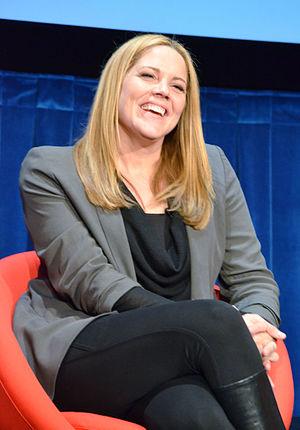
K-PAX : L'Homme qui vient de loin est un film germano-américain de Iain Softley, avec Kevin Spacey et Jeff Bridges dans les rôles principaux, sorti en 2001.
Mary McCormack est une actrice américaine née le 8 février 1969 à Plainfield, New Jersey.